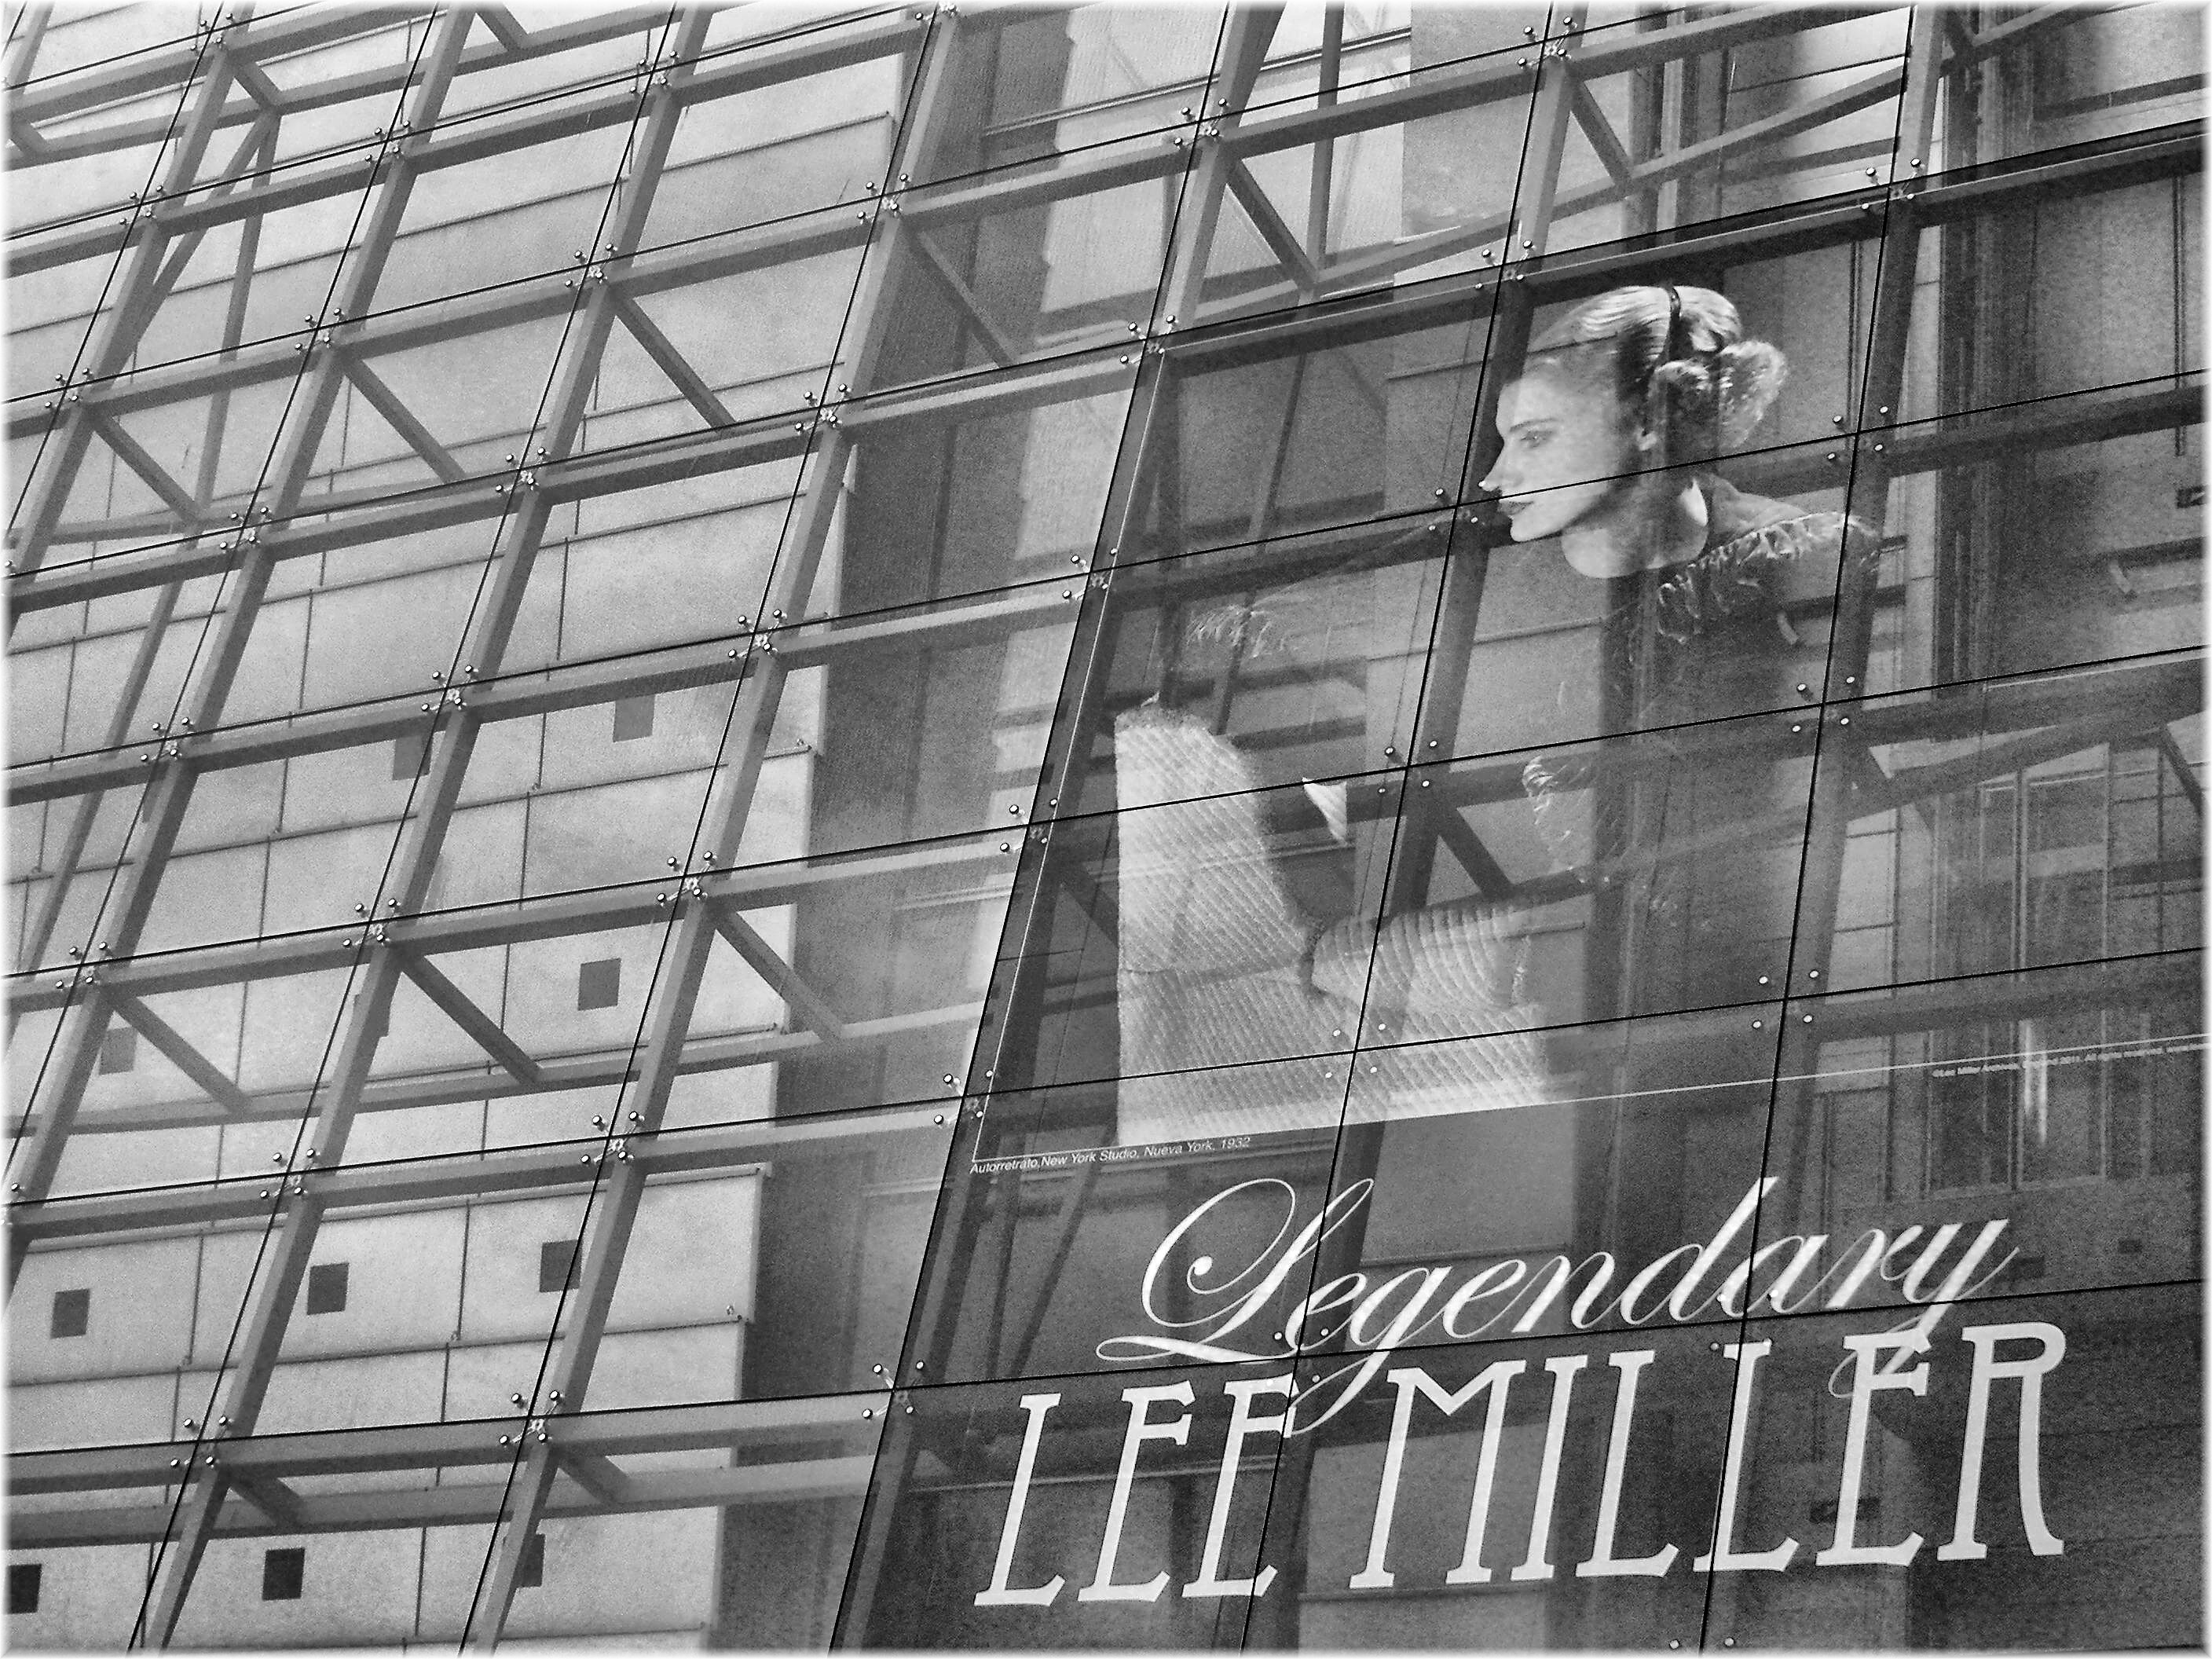
black and white, architecture, europe, facade, monochrome, bw, spain, europa, galicia, edificios, blancoynegro, mygearandme, acorua, bn, espana, monocromo, blackwhitephotos, corua, galiza, cristal, brancoenegro, lacoruna, monochrome photography